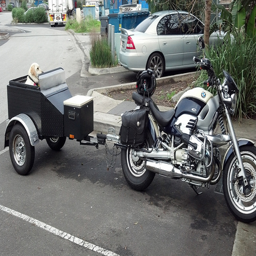
A motorcycle pulling a small cart with a dog inside.
A BMW motorcycle attached to a trailer with a dog inside.
A motorcycle with a wagon hooked on the back with a dog sitting in the wagon.
A motorcycle has a trailer with a dog on back.
A chrome and black motorcycle pulling a trailer down a street.